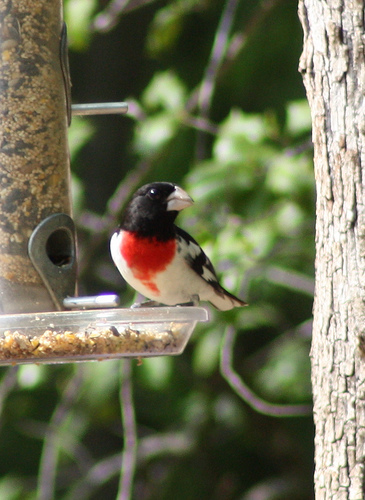
this bird has a wide white beak, white belly, red breast and black head.
bird has a large wide beak and red patch on the breast.
a small bird with a black head, bright red throat, white belly, and black and white feathers covering the rest of its body.
a small bird with a white belly, red chest, black crown and a wide, white, pointed bill.
a small bird with a large white beak and black head, and a red spot on the breast. the rest of the body is white.
this bird has a white belly with a red patch on its breast, while its head is black.
this bird has wings that are black and has a red chest
this small bird with a red breast and white belly, has a short pointy bill.
this is a very colorful bird with a black head black and white wings and some red on its breast.
this bird has a black body with a white underbelly and a large red spot on its breast.
Species: Rose Breasted Grosbeak